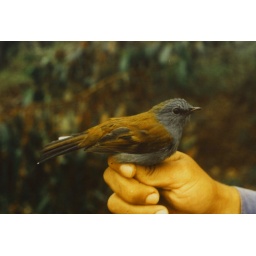
Myadestes ralloides. Photo by Edisson Alcaraz, taken in a cloud forest in Restrepo, Colombia.